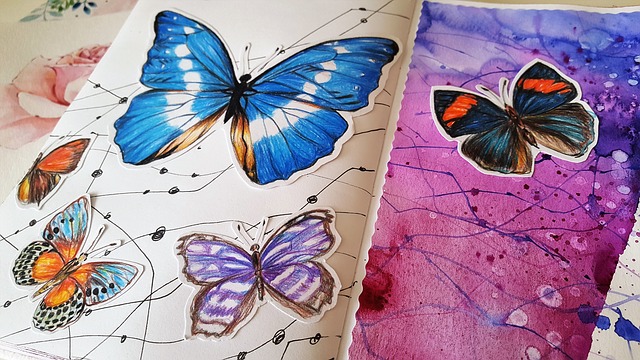
Label: butterfly